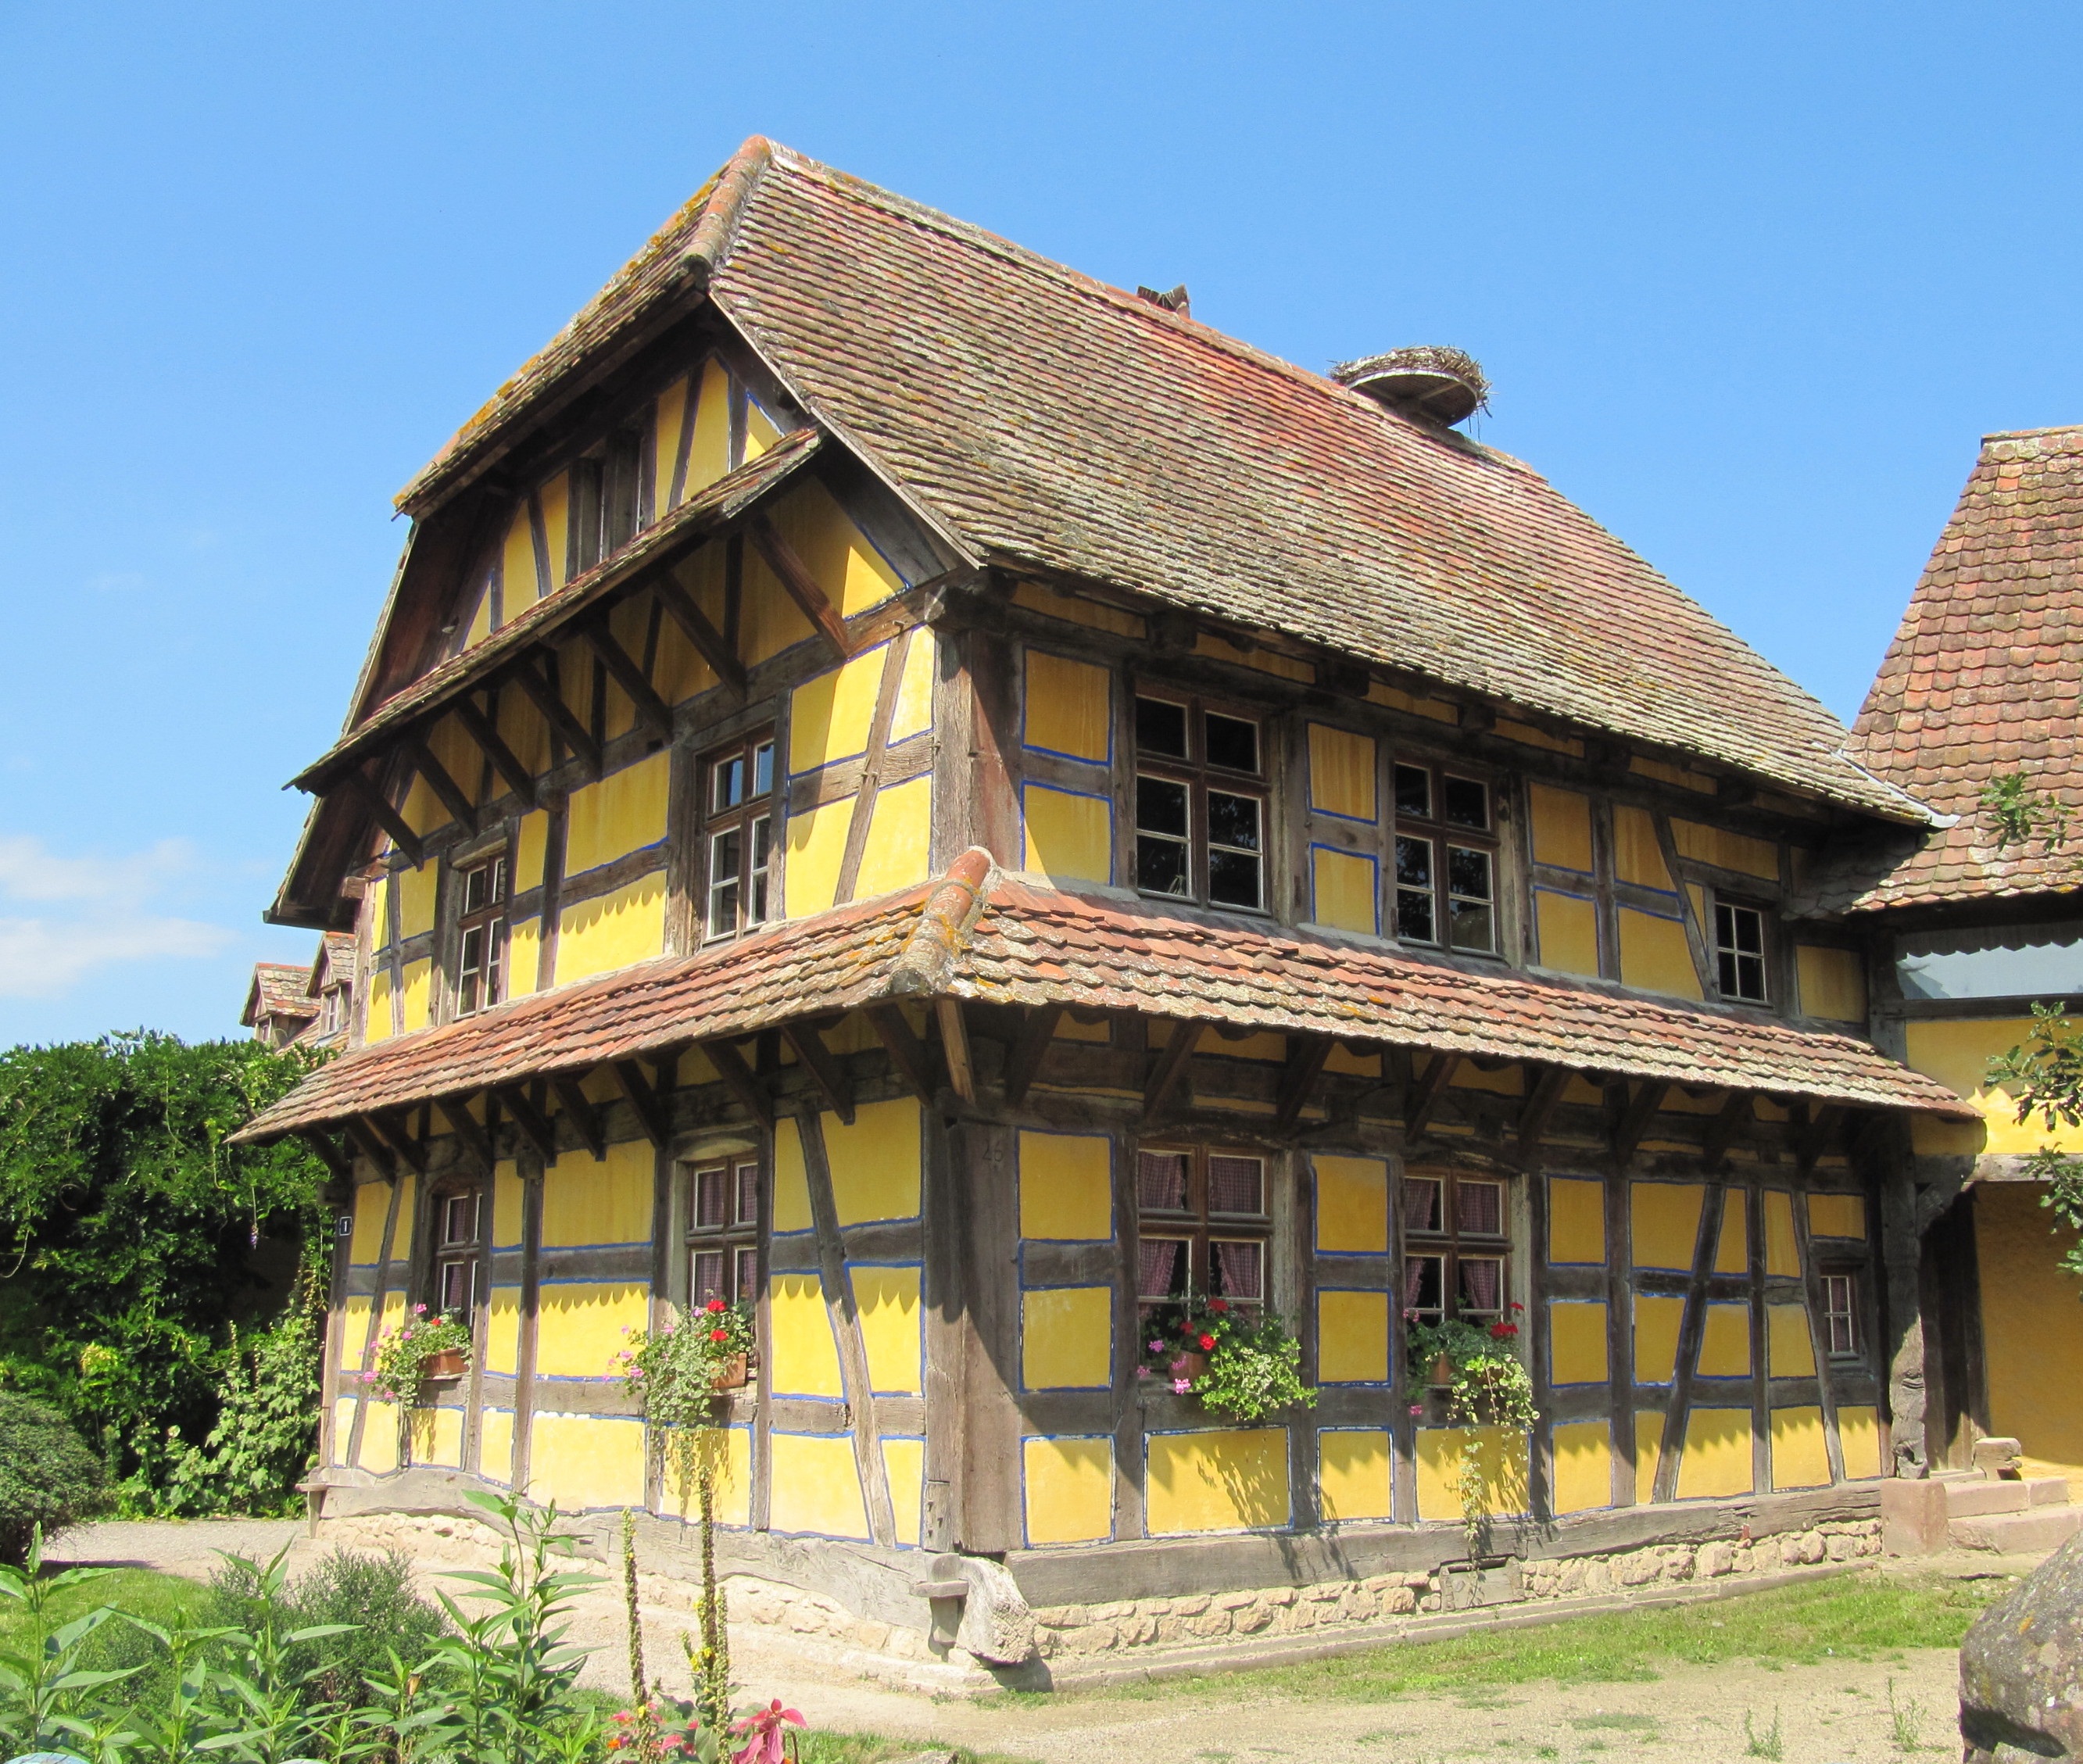
architecture, villa, house, building, home, cottage, facade, property, farmhouse, estate, historically, condominium, alsace, neighbourhood, real estate, truss, ungersheim ecomuseum, residential area